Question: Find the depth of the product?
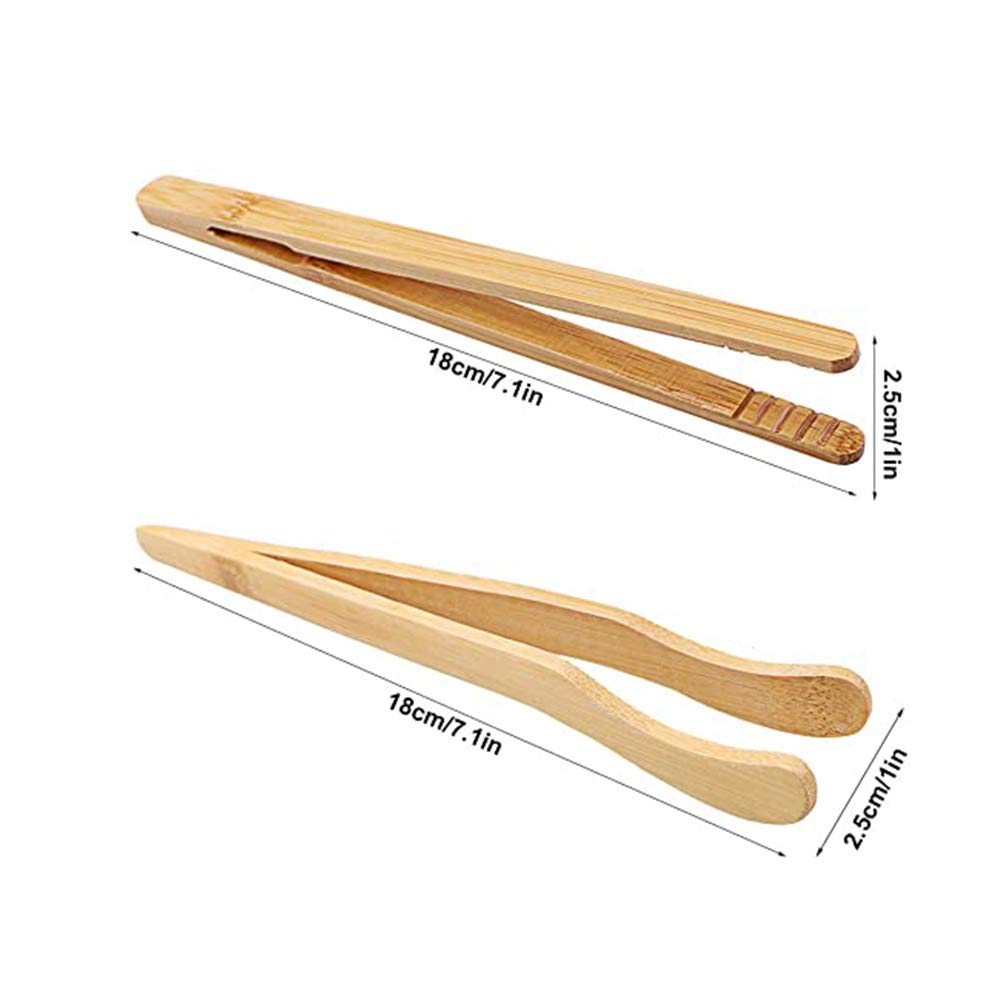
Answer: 18.0 centimetre